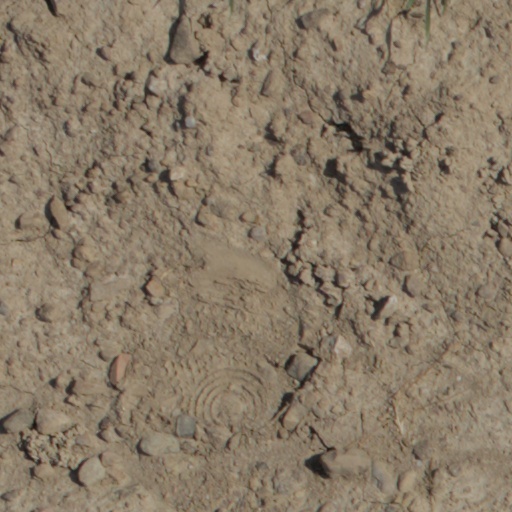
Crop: wheat